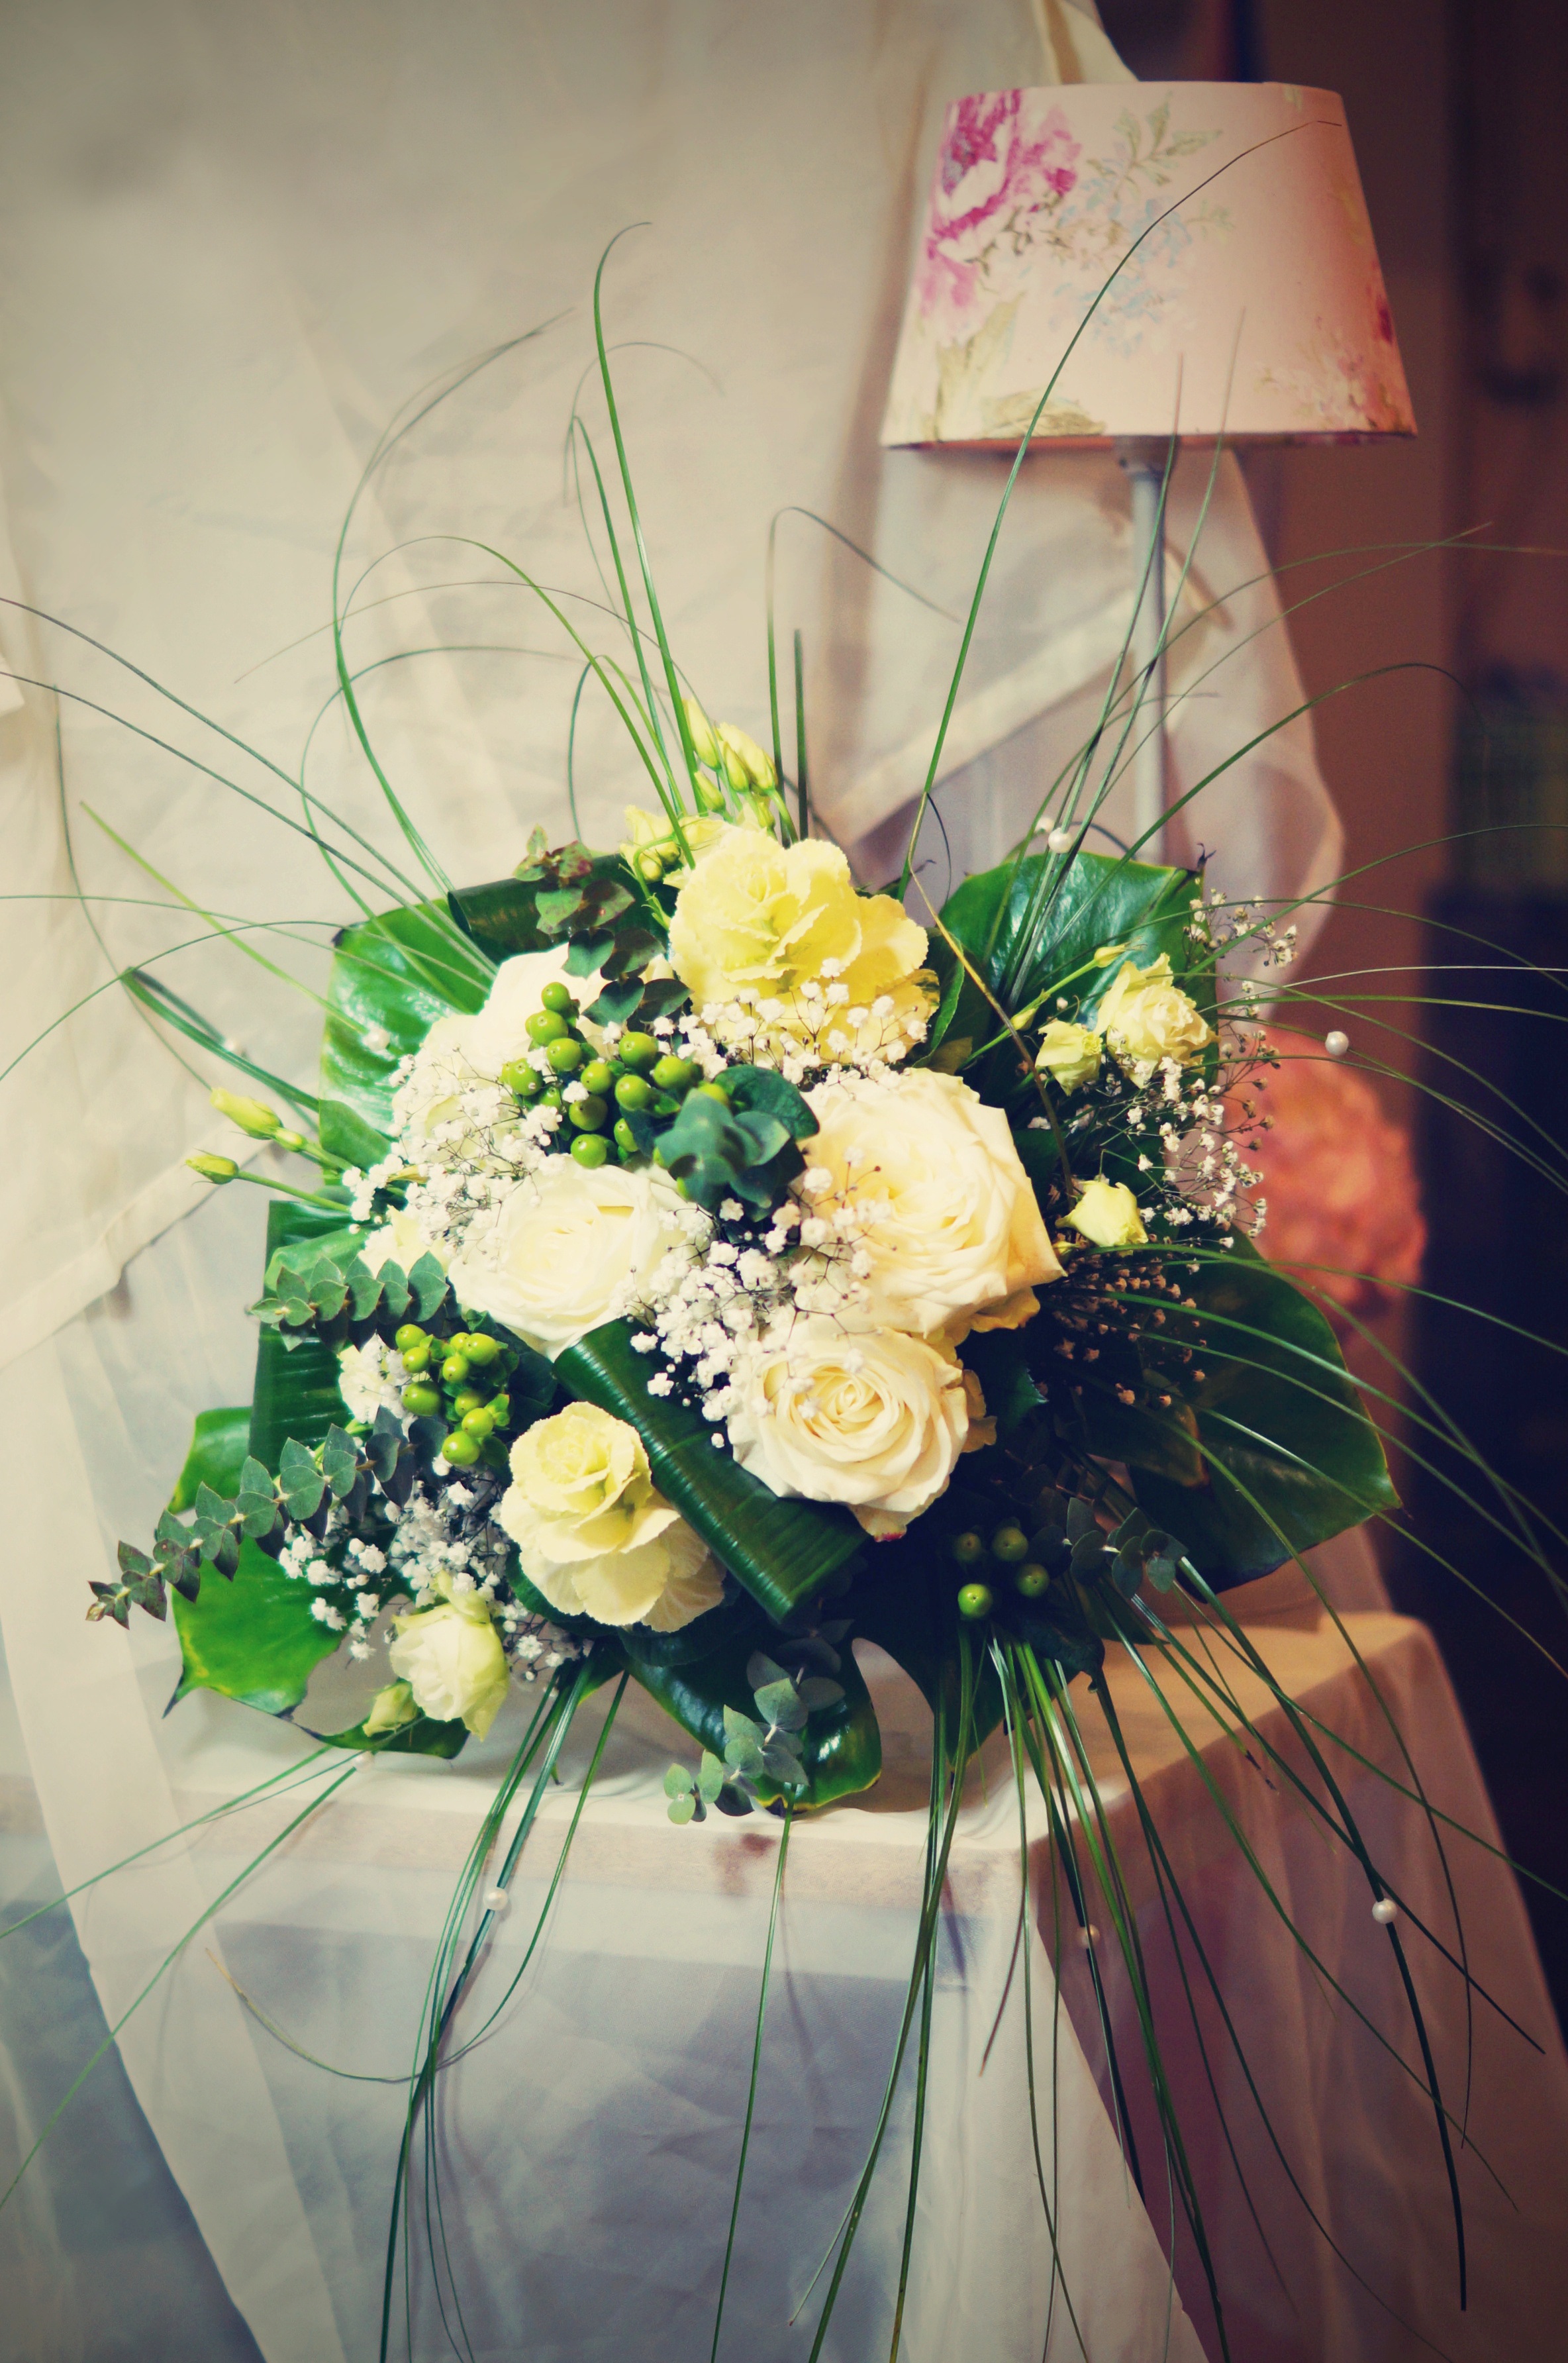
plant, retro, flower, bouquet, rose, lamp, flora, art, floristry, flower bouquet, floral design, centrepiece, flower arranging